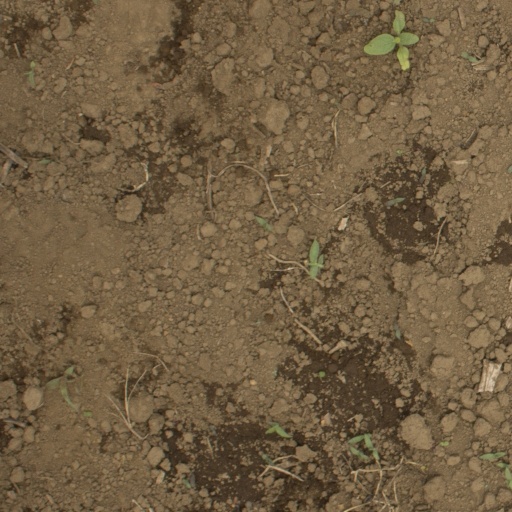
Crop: Jerusalem artichoke